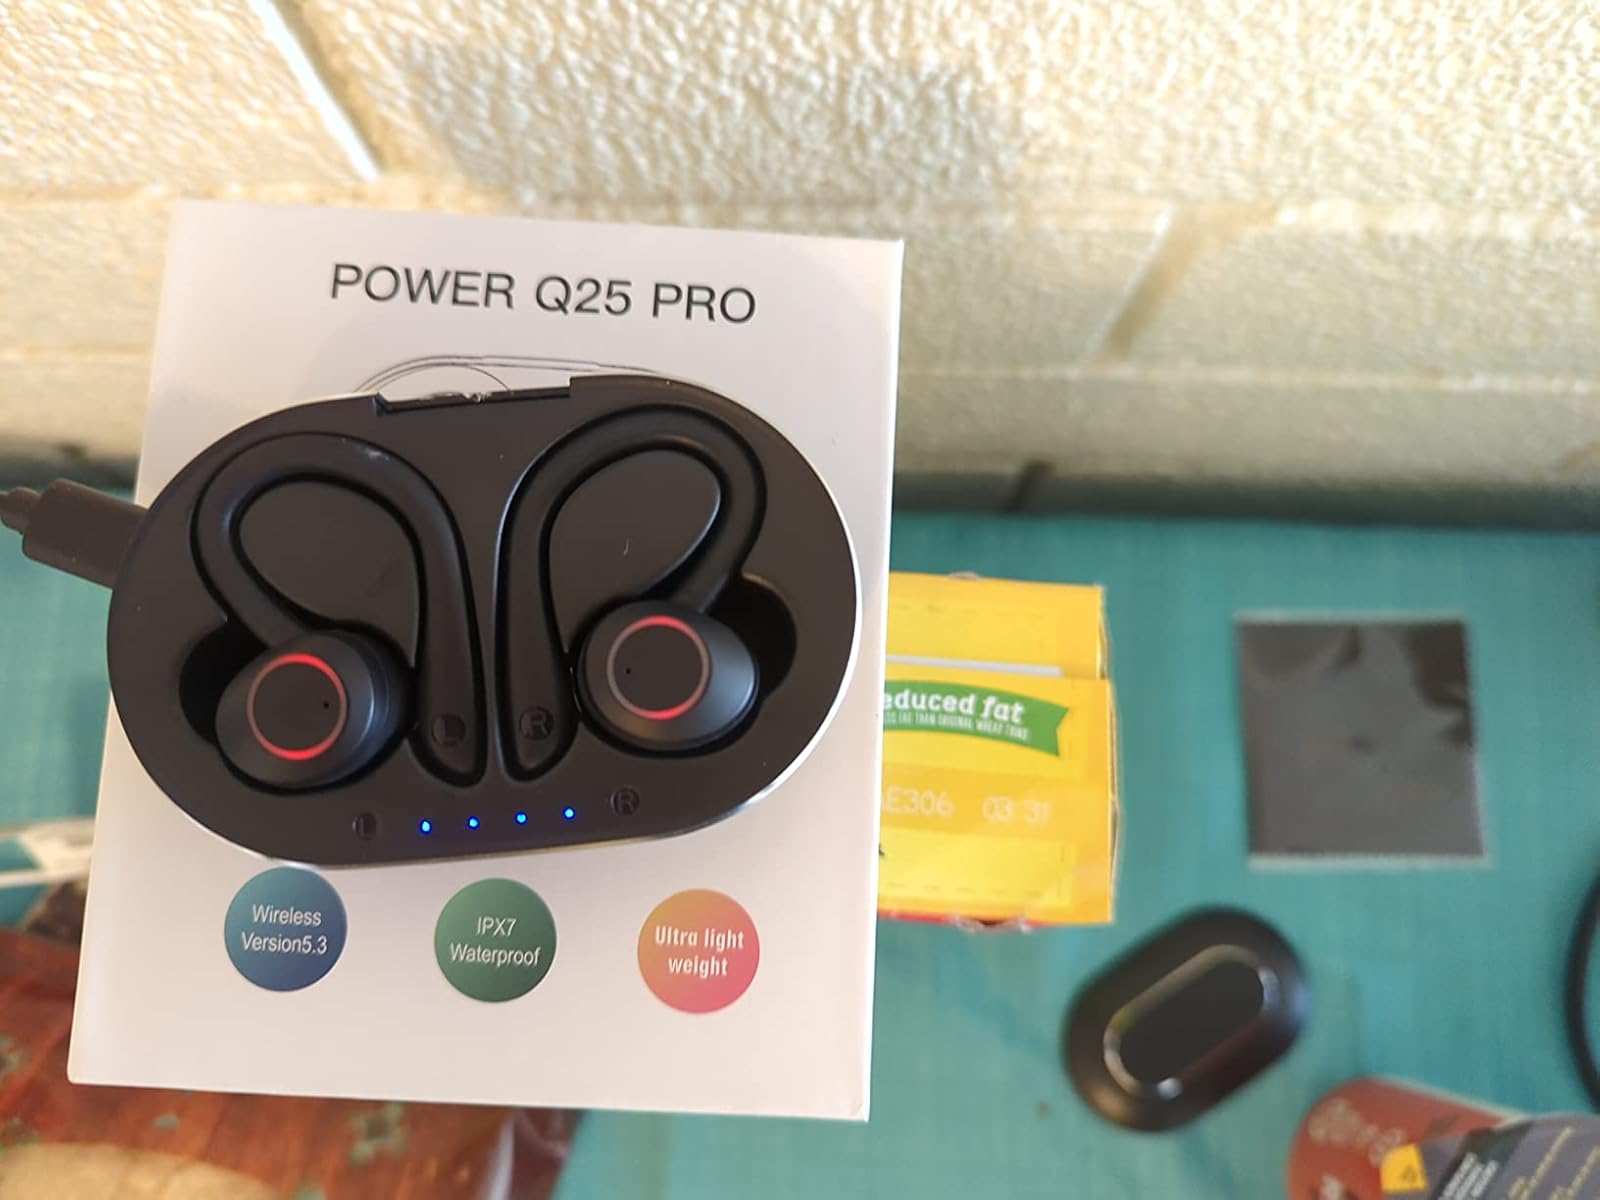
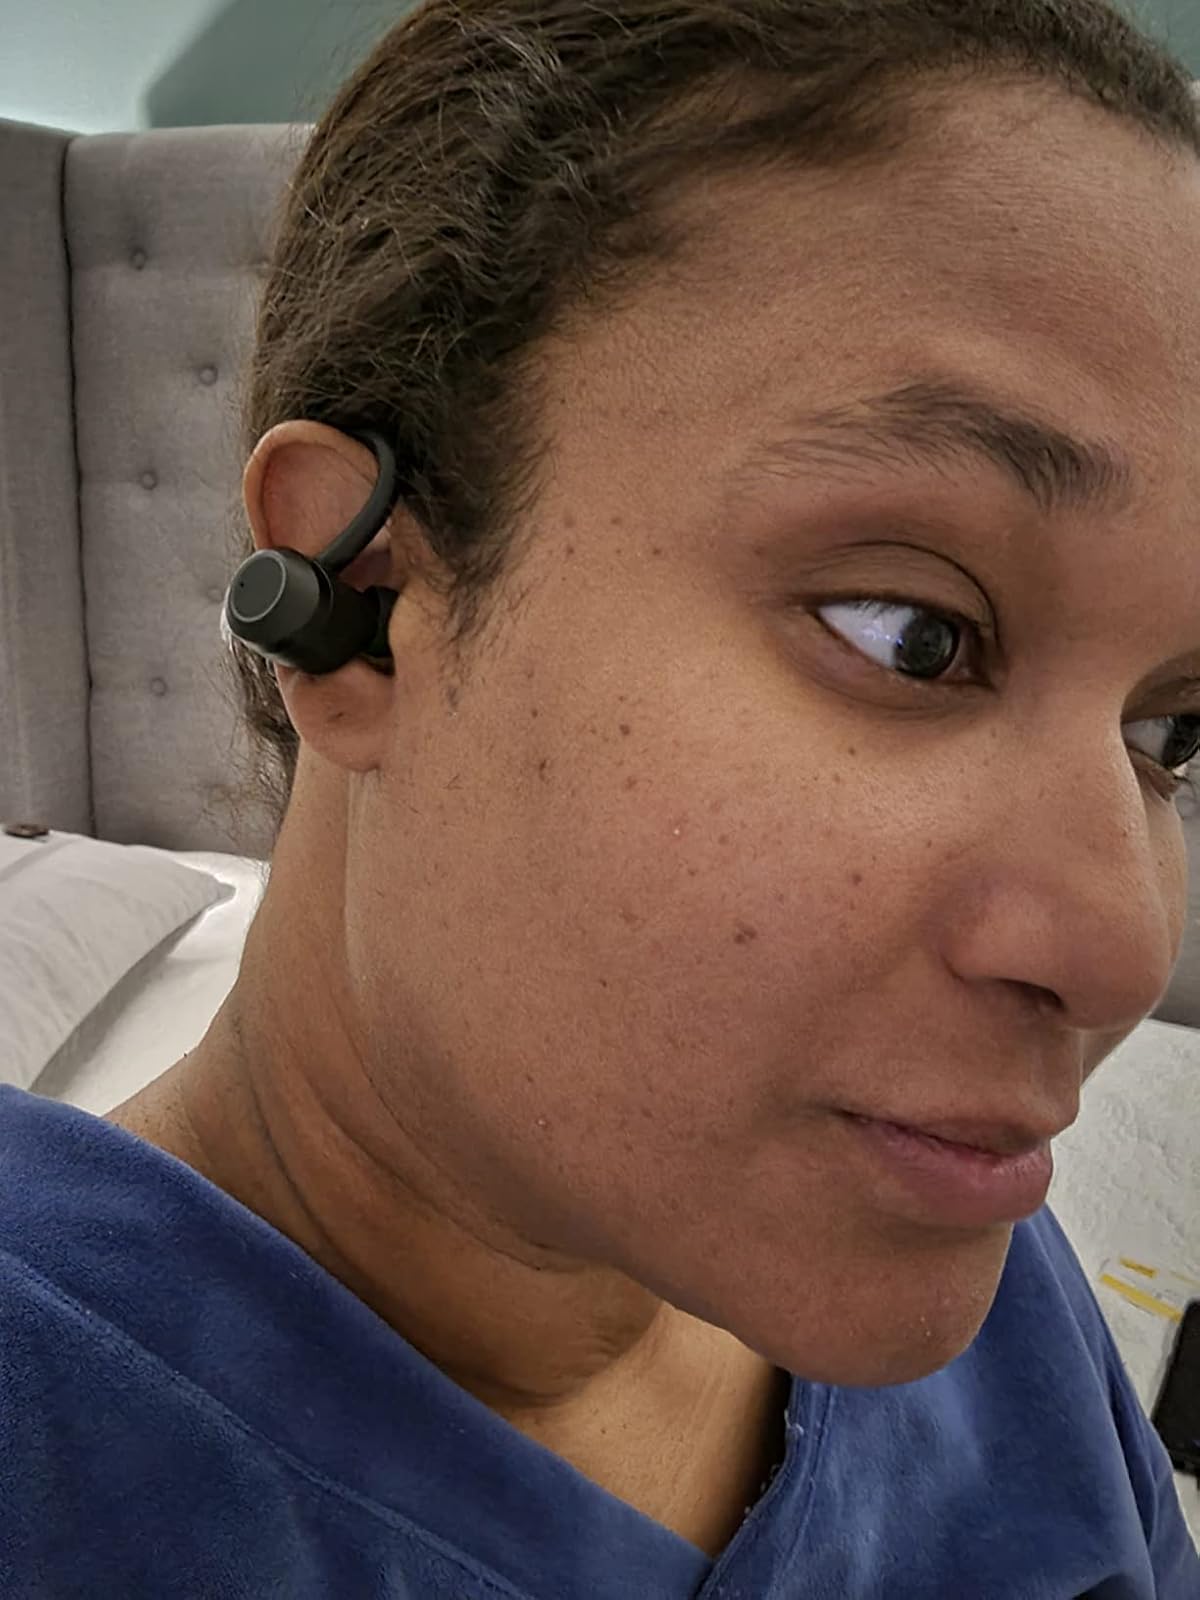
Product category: earbuds
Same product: yes